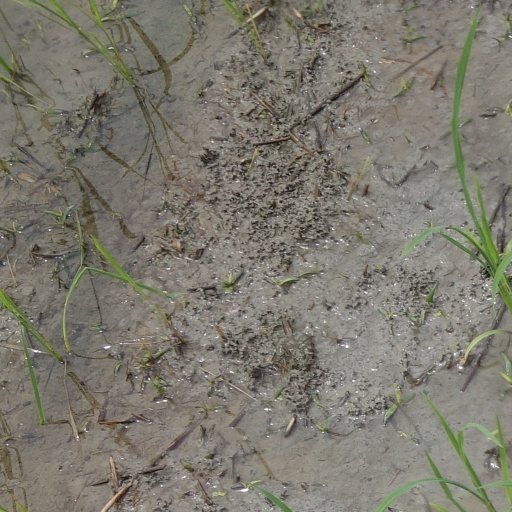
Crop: rice